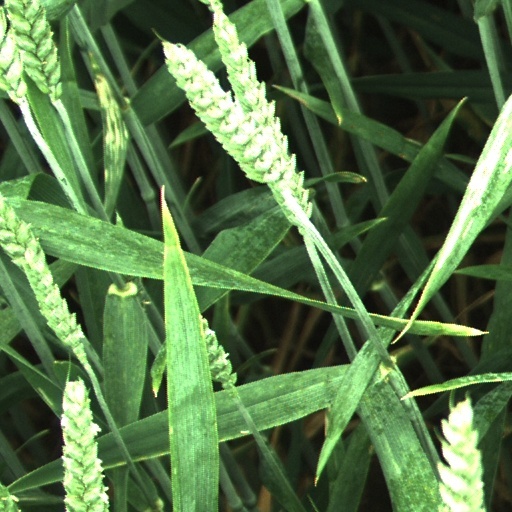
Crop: wheat